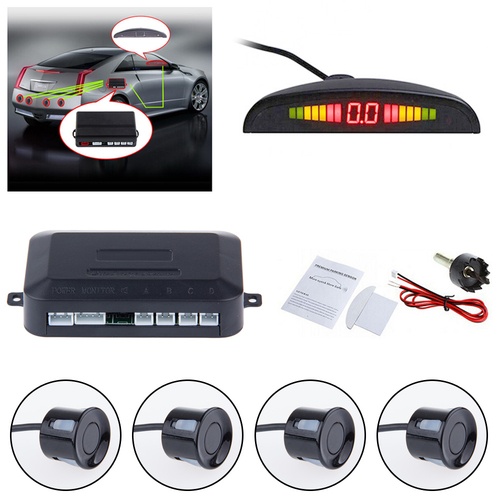
capteur de parking additionnel
Features: Automatically start When the gear lever is engaged in the reverse gear, the reversing sensor automatically starts working, and the ranging range is 0.3 to 2.5 meters, so it is very practical for the driver when parking. 4 sensor and advanced chip set 4 sensor system, double CPU and advanced chip set for enhanced coverage and monitor(0-2m). Help to prevent dangerous and costly collisions. Anti-freeze and rain-proof The car parking system is anti-freeze and rain proof, which is not afraid of the bad weather. Low item monitor The car parking system is good at finding small children and low walls as well to avoid unnecessary accident. Safety guarantee Help to provide increased safety for passengers, pedestrians and family members who happen to be around the moving vehicle. Digital screen With digital colored LED display (number & light), the car parking system is easy to read. Easy Installation A saw drill head and two stickers are included in the package. It is easy to install the car parking system. Specification: Type Car parking system Material Plastic Quantity 1pcs Color Black Rate Voltage 12V DC Rate Operating Range 9V - 16V DC Rate Current 20mA - 200mA Detecting Distance 0-2.5m / 0-8.2ft Ultrasonic Frequency 40KHz Control Box Working Temperature -30 - 80 celcius Display Working Temperature -20 - 70 celcius LED Display Size 9*1.5cm / 3.5*0.6" Control Box Size 9*6*2.2cm / 3.5*2.4*0.9" Display Weight 0.088kg / 3.1oz Package: 1*Main Control Box 1*LED Displayer 4*Parking Sensors with 2.5M/8.2ft Line 1*Hole Saw 1*A saw drill head 1*Power Cable 2*Double Side Sticker Cannot ship to PO boxes. International orders (Outside of USA) will be shipped from our China warehouse.
Brand: Ma boutique
Category: Vehicles & Parts > Vehicle Parts & Accessories > Motor Vehicle Parts > Motor Vehicle Sensors & Gauges > Parking Sensors